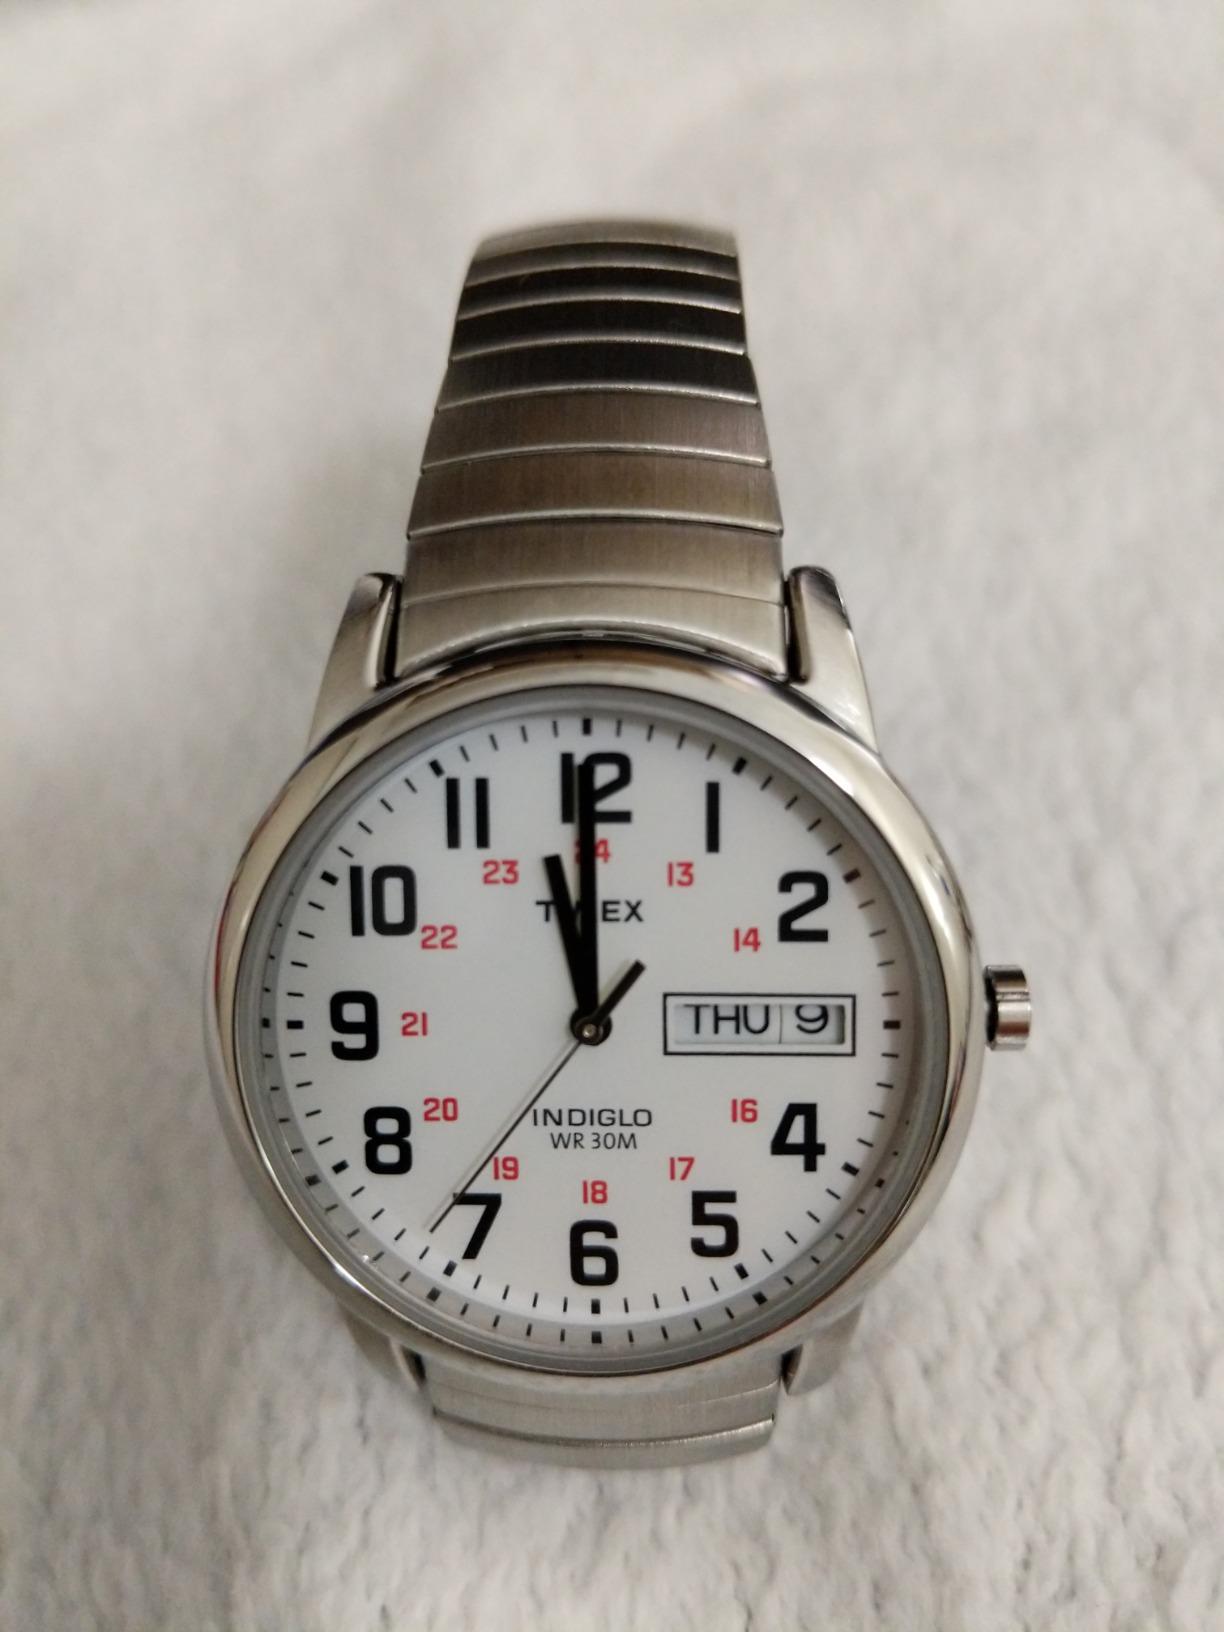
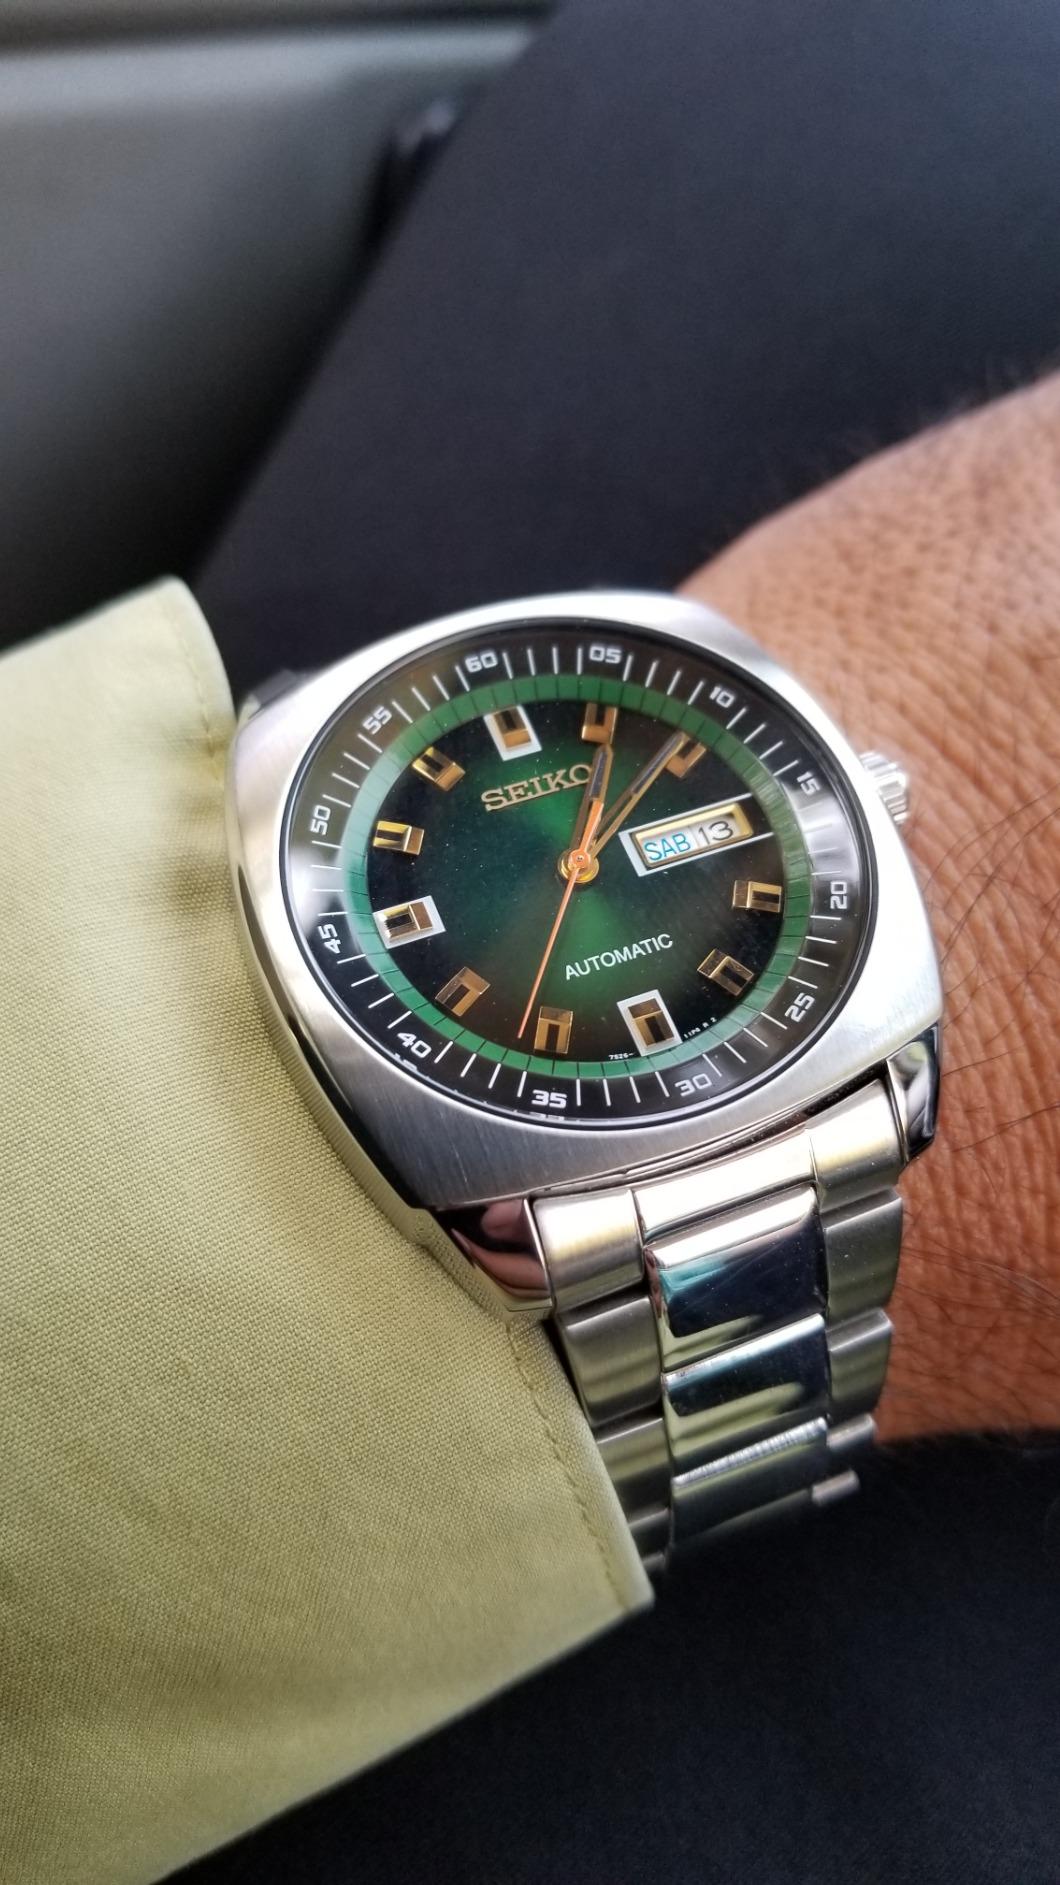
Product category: accessories_watch
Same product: no